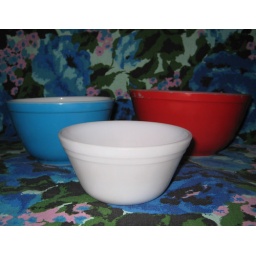
white bowl isn't pyrex, but red and blue bowls are. unnamed junk shop in portage la prairie, mb